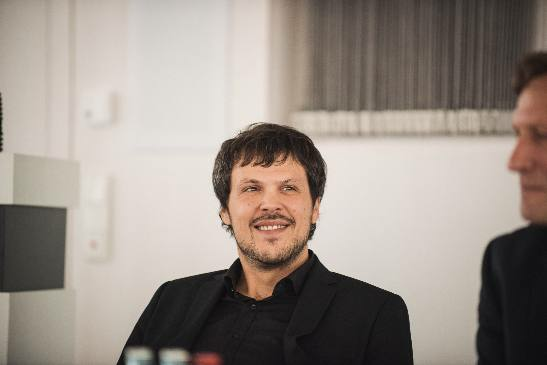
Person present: Yes